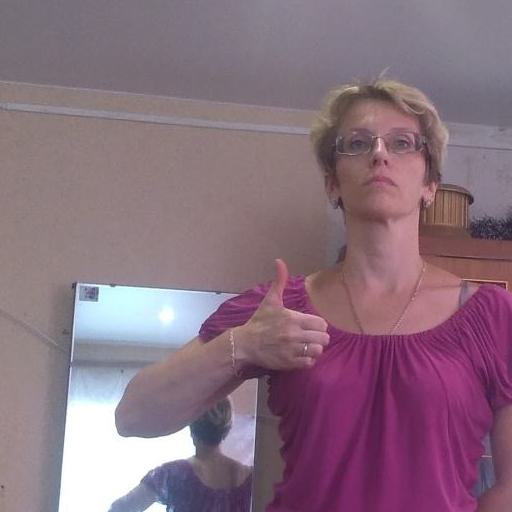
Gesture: like